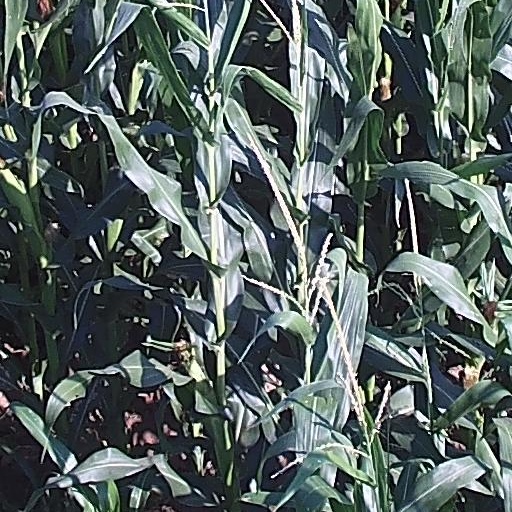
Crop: maize; corn